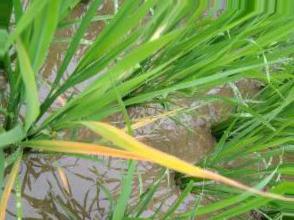
Nhãn: Tungro virus